Len Arran

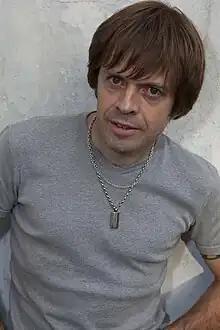
Len Arran

Len Arran (born Leonard Arran, 7 June 1961, Thornaby-on-Tees, England) is an English composer of film scores, and songwriter for Skunk Anansie and solo artist Deborah Dyer (Skin).